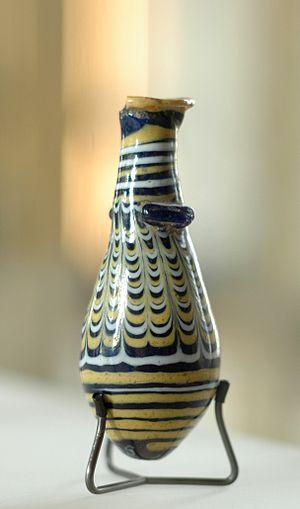
Alabastre romain.
Le vitrail est une composition de verre formée de pièces de verre. Celles-ci peuvent être blanches ou colorées et peuvent recevoir un décor. Le mot vitrail désigne une technique tandis que la fermeture d'une baie fixe avec du verre s'appelle une verrière.
Un alabastre est un type de poterie utilisée dans le monde antique pour la conservation et l'application d’huile, en particulier parfums ou huiles de massage.